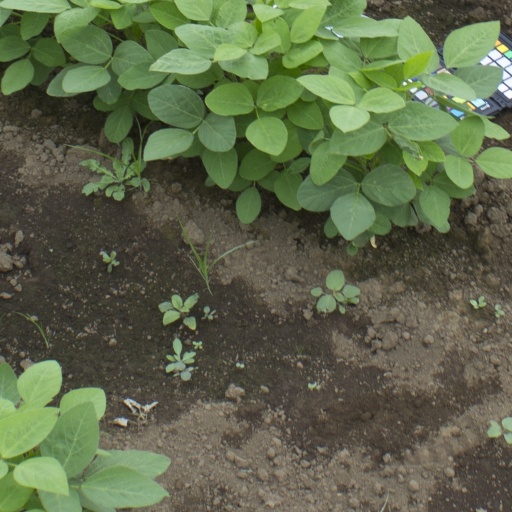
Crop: soybean